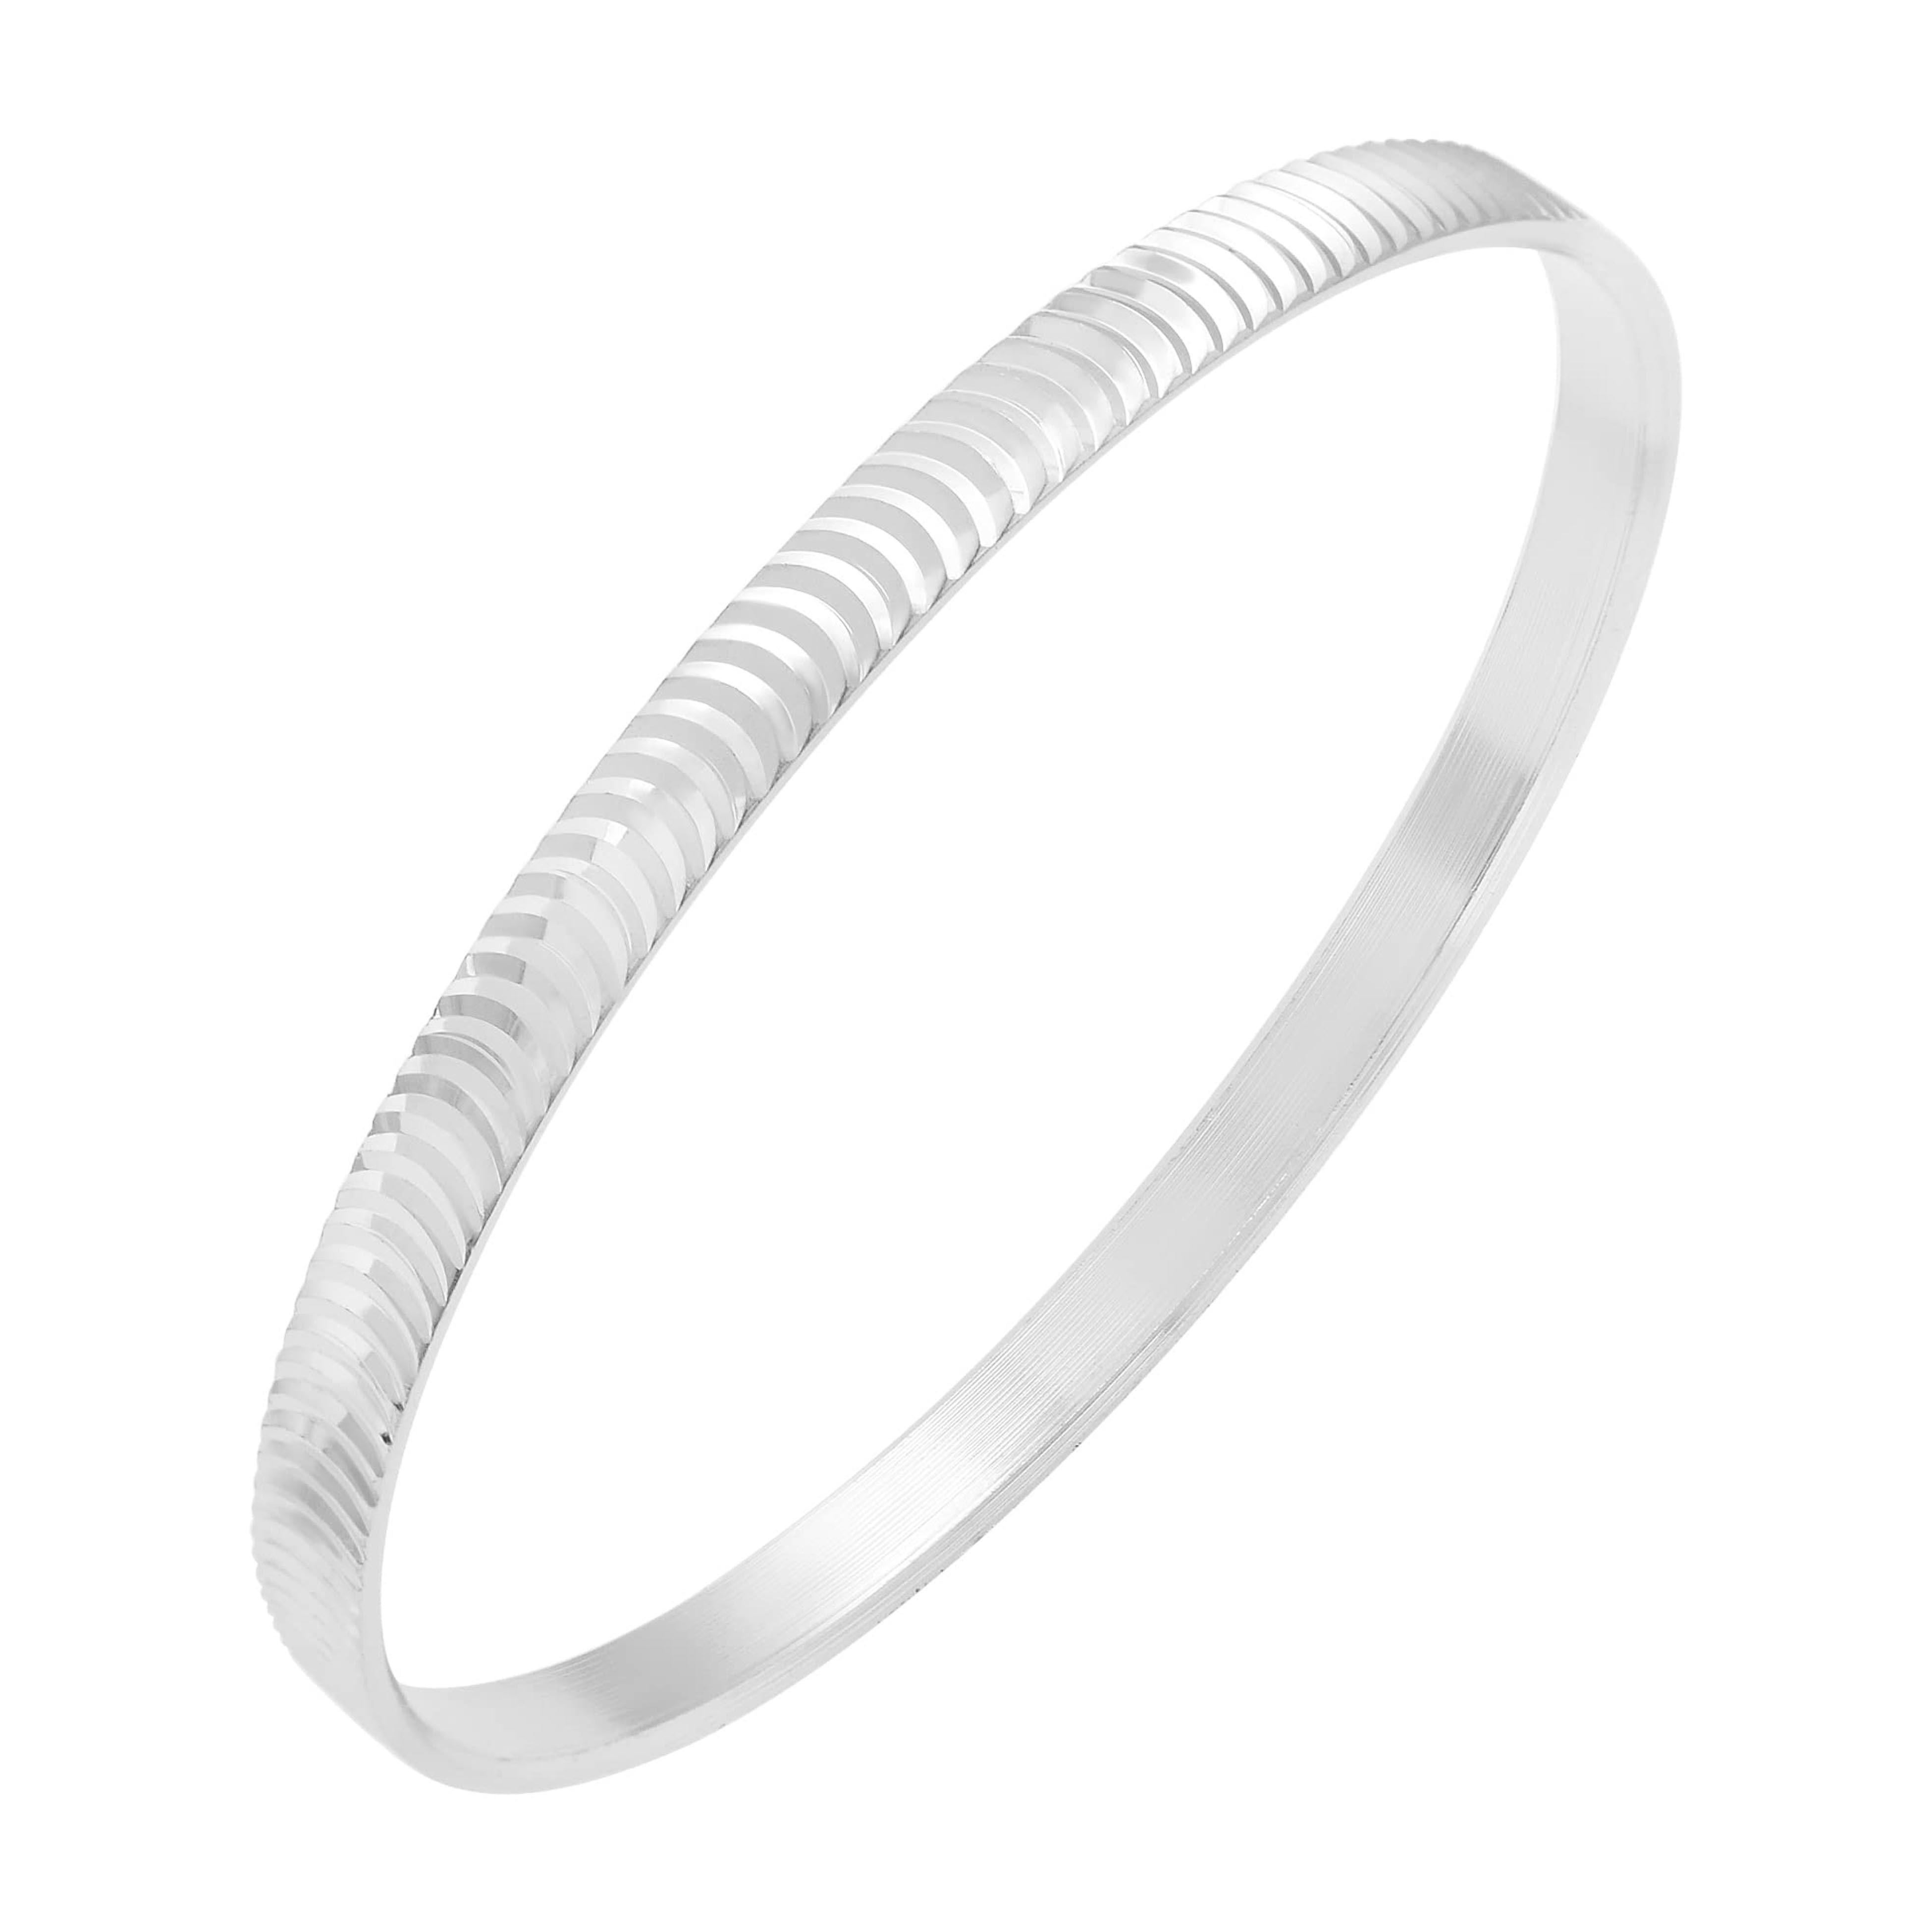
ZUMRUT MAKING YOU A STYLE SENSATION Stainless Steel Silver Plated Kada for Men
Type: Bracelets & Bangles
Brand: ZUMRUT MAKING YOU A STYLE SENSATION
Price: Rs. 349
 This stainless steel kada will give him a macho and masculine look, perfect for any occasion. it can be worn with all indian and indo-western dresses. this versatile, multi-occasion product, is fit to wear by all age groups. an exclusive, and latest trendy, top quality product.
Features: This Stainless Steel Kada Will Give Him A Macho And Masculine Look, Perfect For Any Occasion.,Complete Your Traditional Look For The Upcoming Family Function By Wearing These Gold Plated Bangle Set.,To Check Size, Use A Measuring Scale, Measure From The Middle Of Your First Knuckle, To The Middle Of Your Fourth Knuckle. That Measurement Will Give You Your Correct Kada(Kara) Size Check The Illustration .,Skin Friendly - Nickel Free And Lead Free As Per International Standards. Anti-Allergic And Safe For Skin.,Made In India : All Our Products Are Manufactured In India And Are Exclusively Crafted To Adorn Your Persona. Skin Friendly: All Our Products Are Lead & Nickel Free To Ensure Safety And Comfort; Even For Sensitive Skin.